Coslédaà-Lube-Boast

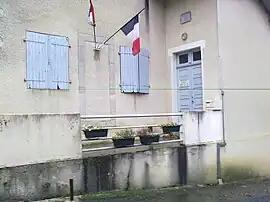
The town hall of Coslédaà-Lube-Boast

Coslédaà-Lube-Boast is a commune in the Pyrénées-Atlantiques department in south-western France.